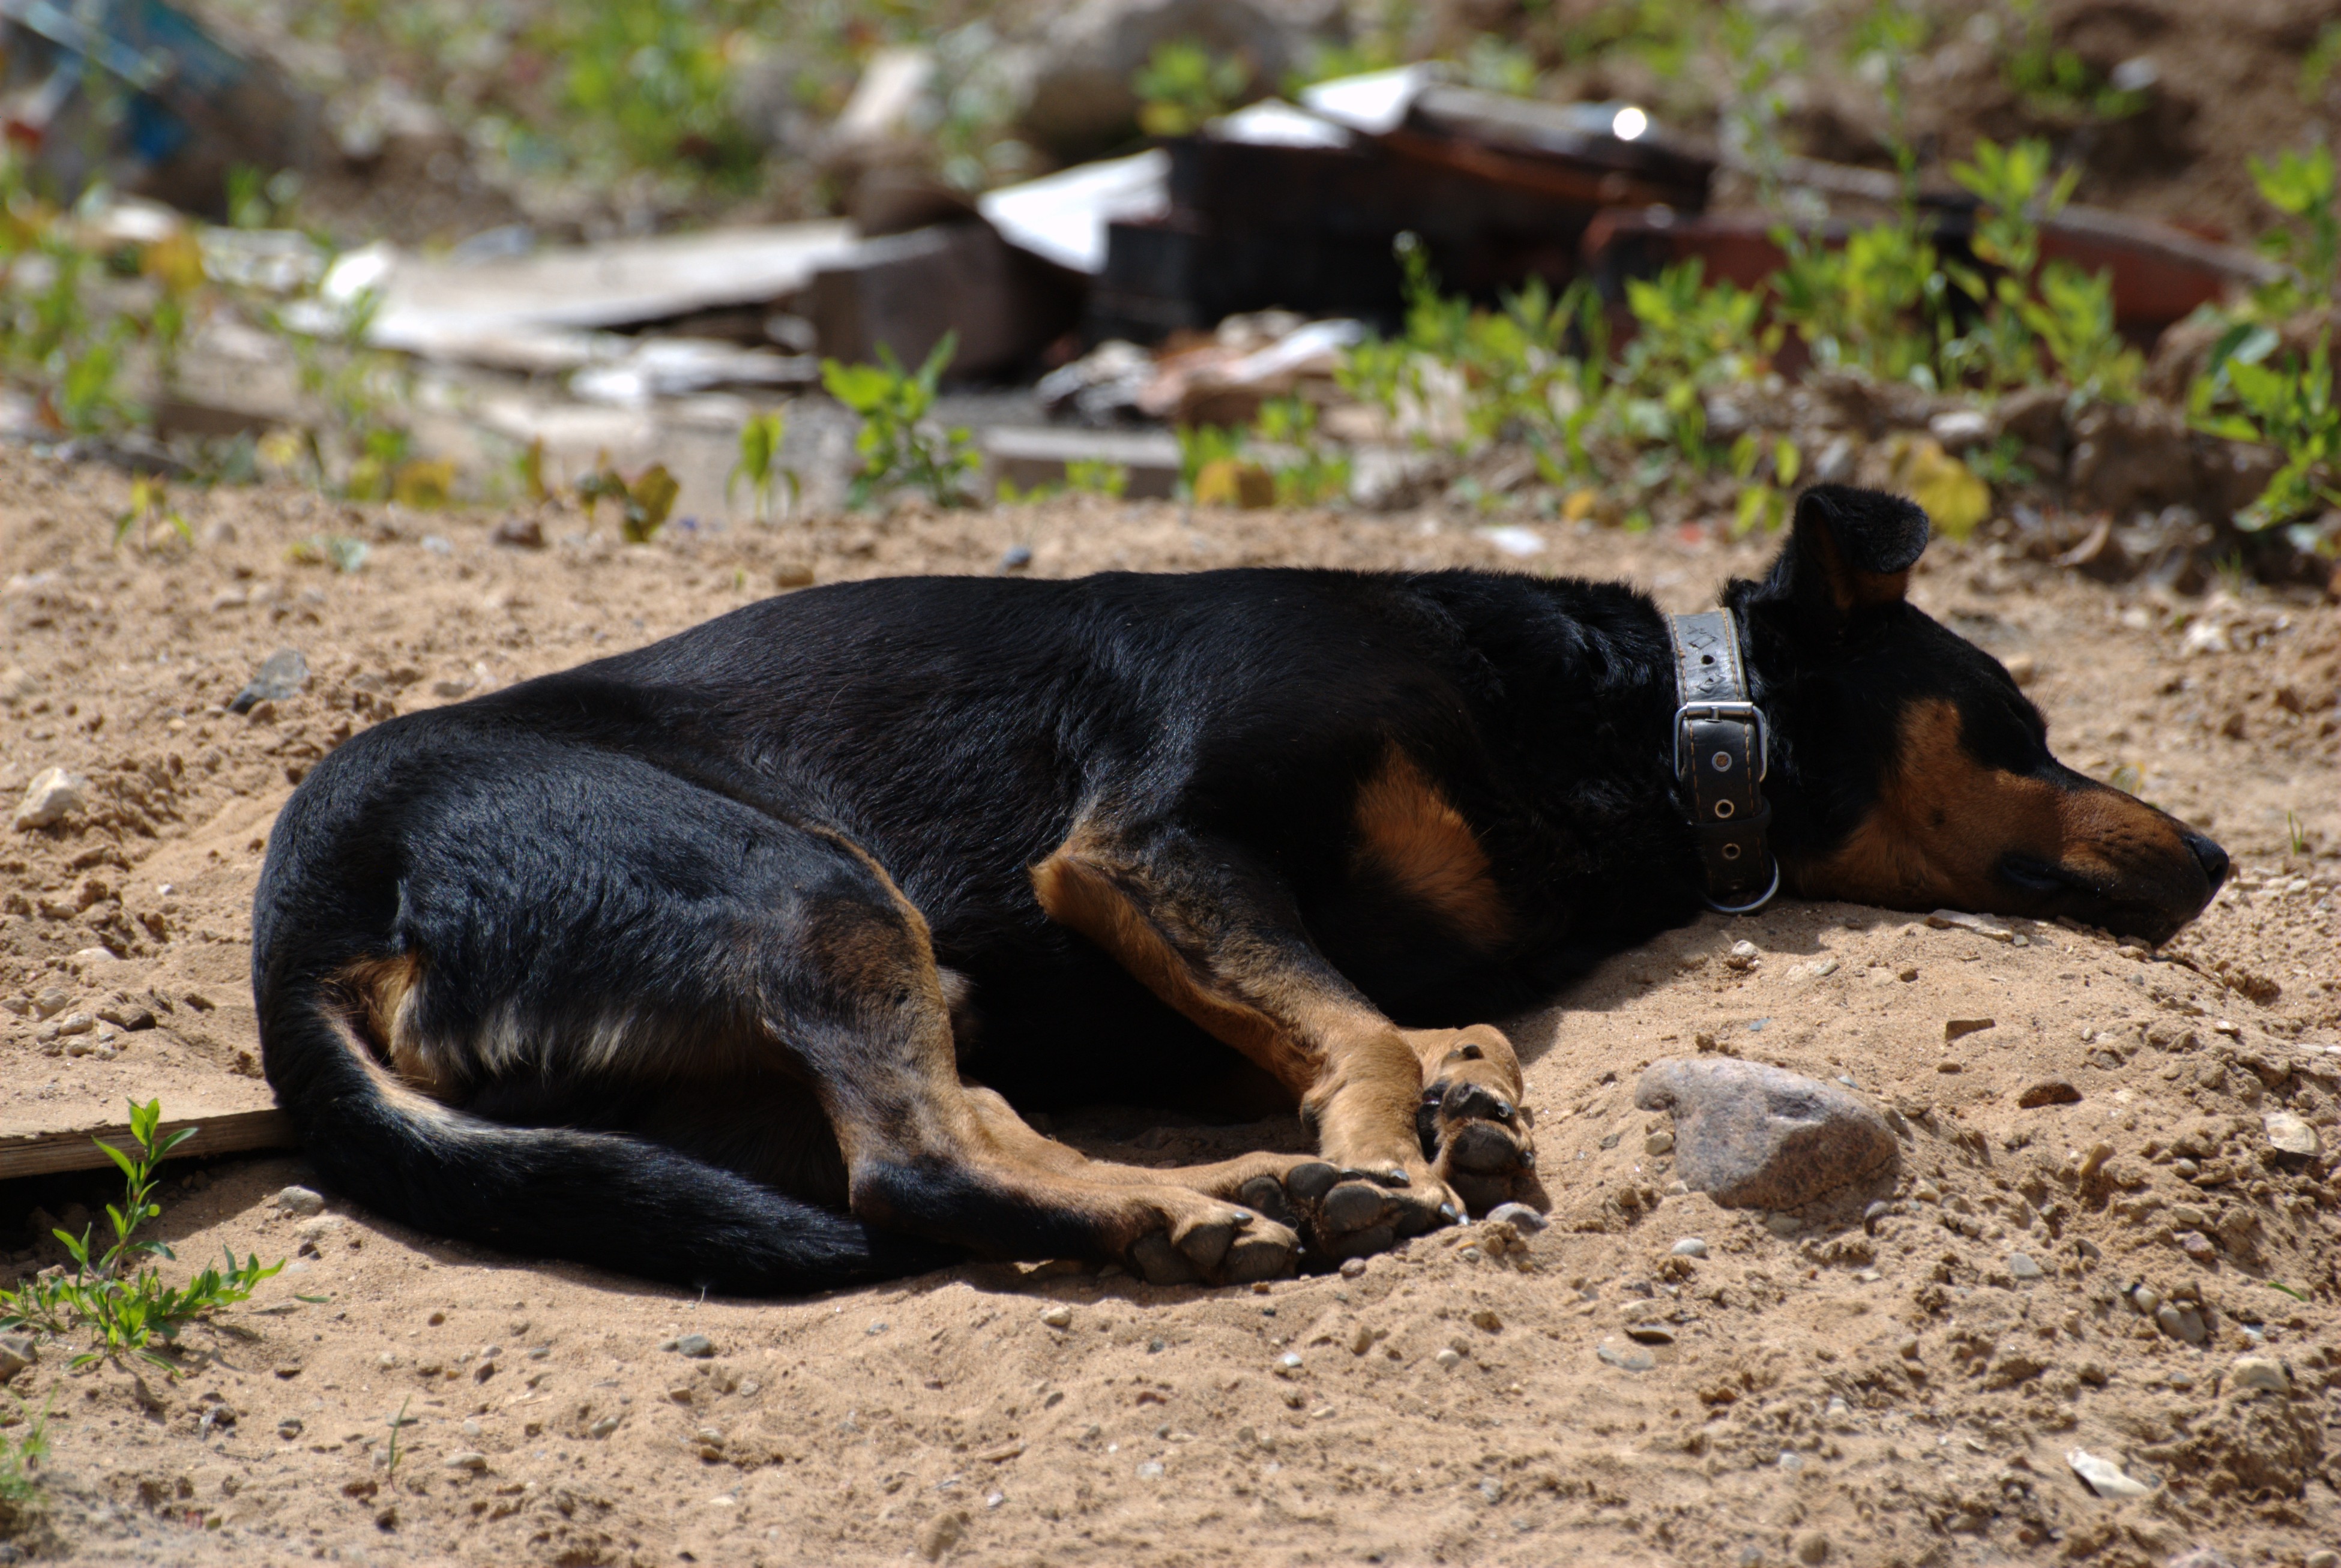
nature, puppy, dog, animal, pet, mammal, nikon, fauna, pets, dogs, animals, vertebrate, d80, fabulous, nikond80, watchdog, street dog, dog like mammal, german shepherd dog, jagdterrier